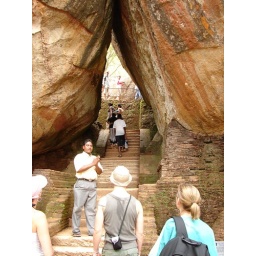
Entrance to the rock (notice the &amp;quot;V&amp;quot; in the rock and our guide in the praying postion, this is a welcome sign in Sri Lanka.